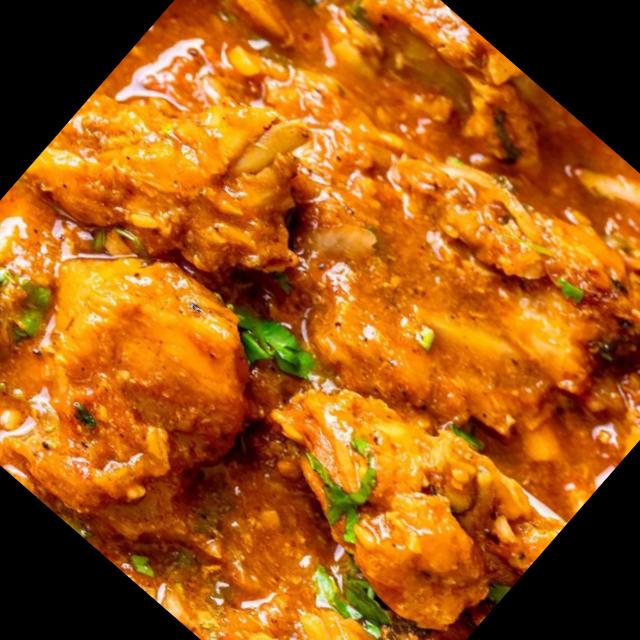
Dish: chicken_curry